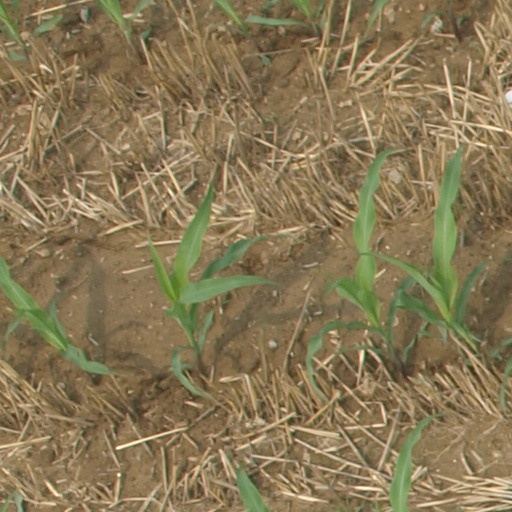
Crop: maize; corn